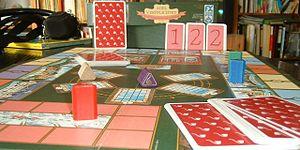
Adel verpflichtet est un jeu de société créé par Klaus Teuber et édité par F.X. Schmid puis par Alea, prévu pour 2 à 5 joueurs. L'auteur conseille de créer des cartes supplémentaires pour jouer à 6 ou 7.